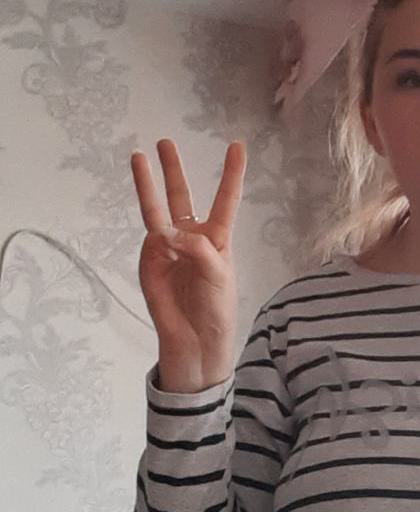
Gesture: three